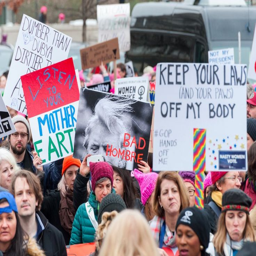
53 of the most eye - catching protest signs we saw at the women 's march